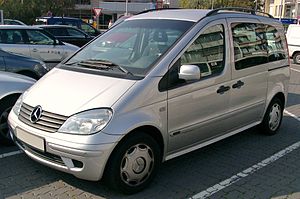
Mercedes-Benz Vaneo
Mercedes-Benz Vaneo er et leisure activity vehicle fra Mercedes-Benz. Bilen gik i produktion i februar 2002, efter at den var blevet præsenteret på Frankfurt Motor Show 2001.